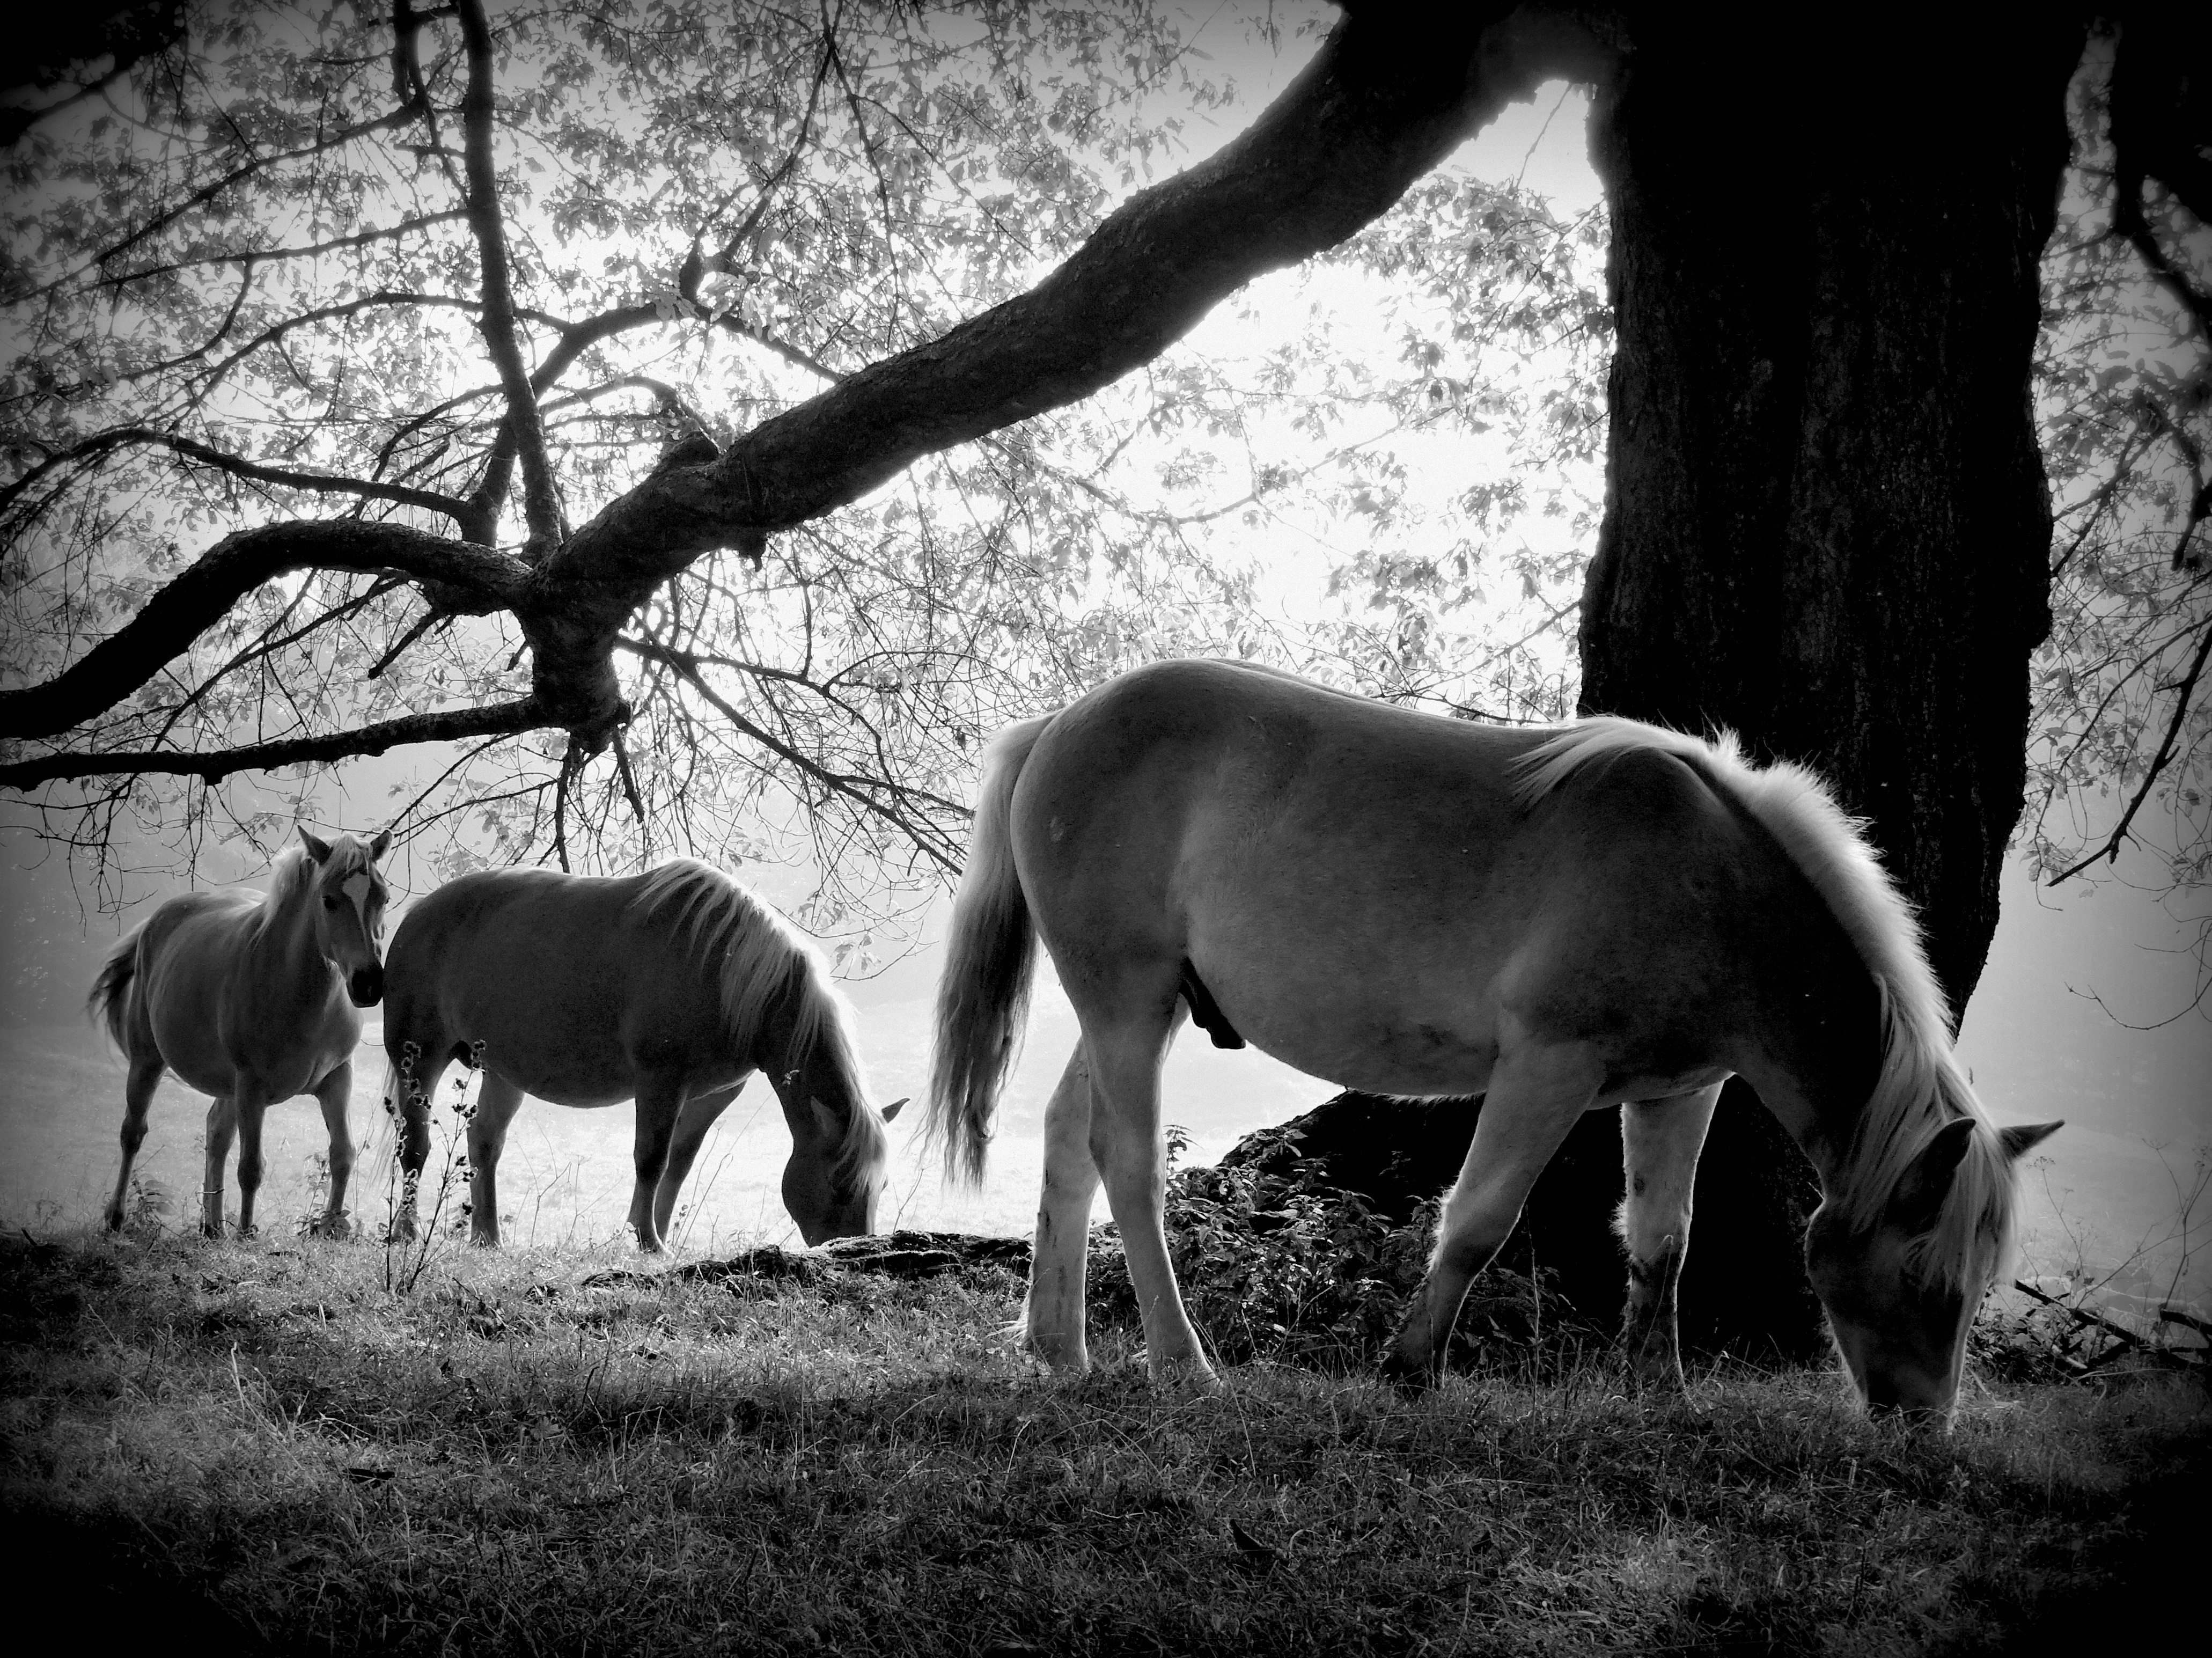
nature, grass, black and white, photography, trunk, animal, wildlife, horse, black, monochrome, equine, monochrome photography, horse like mammal, mustang horse